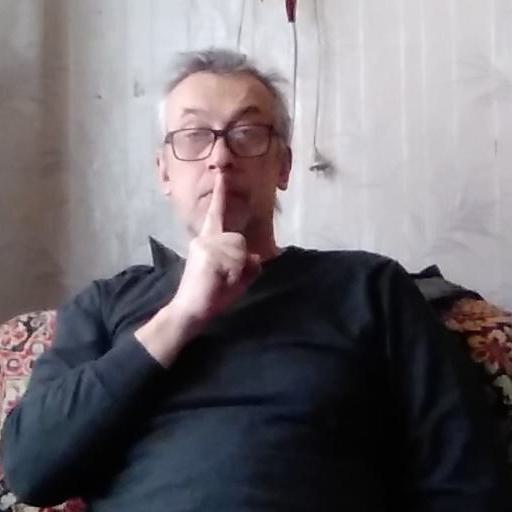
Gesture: mute